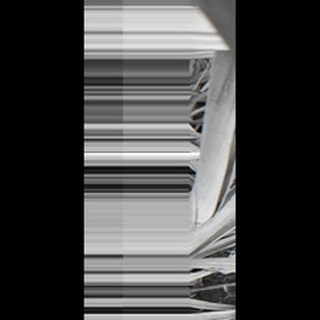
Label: sugarcane_yellow_leaf_disease